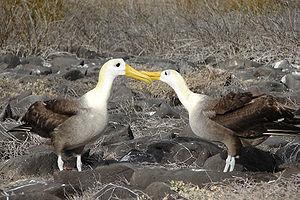
L'Albatros des Galapagos est la seule espèce d'albatros vivant en zone tropicale.